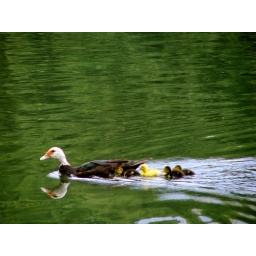
Piedmont Park, Atlanta, GA -- A mother duck and ducklings swimming in Lake Claire Meer.